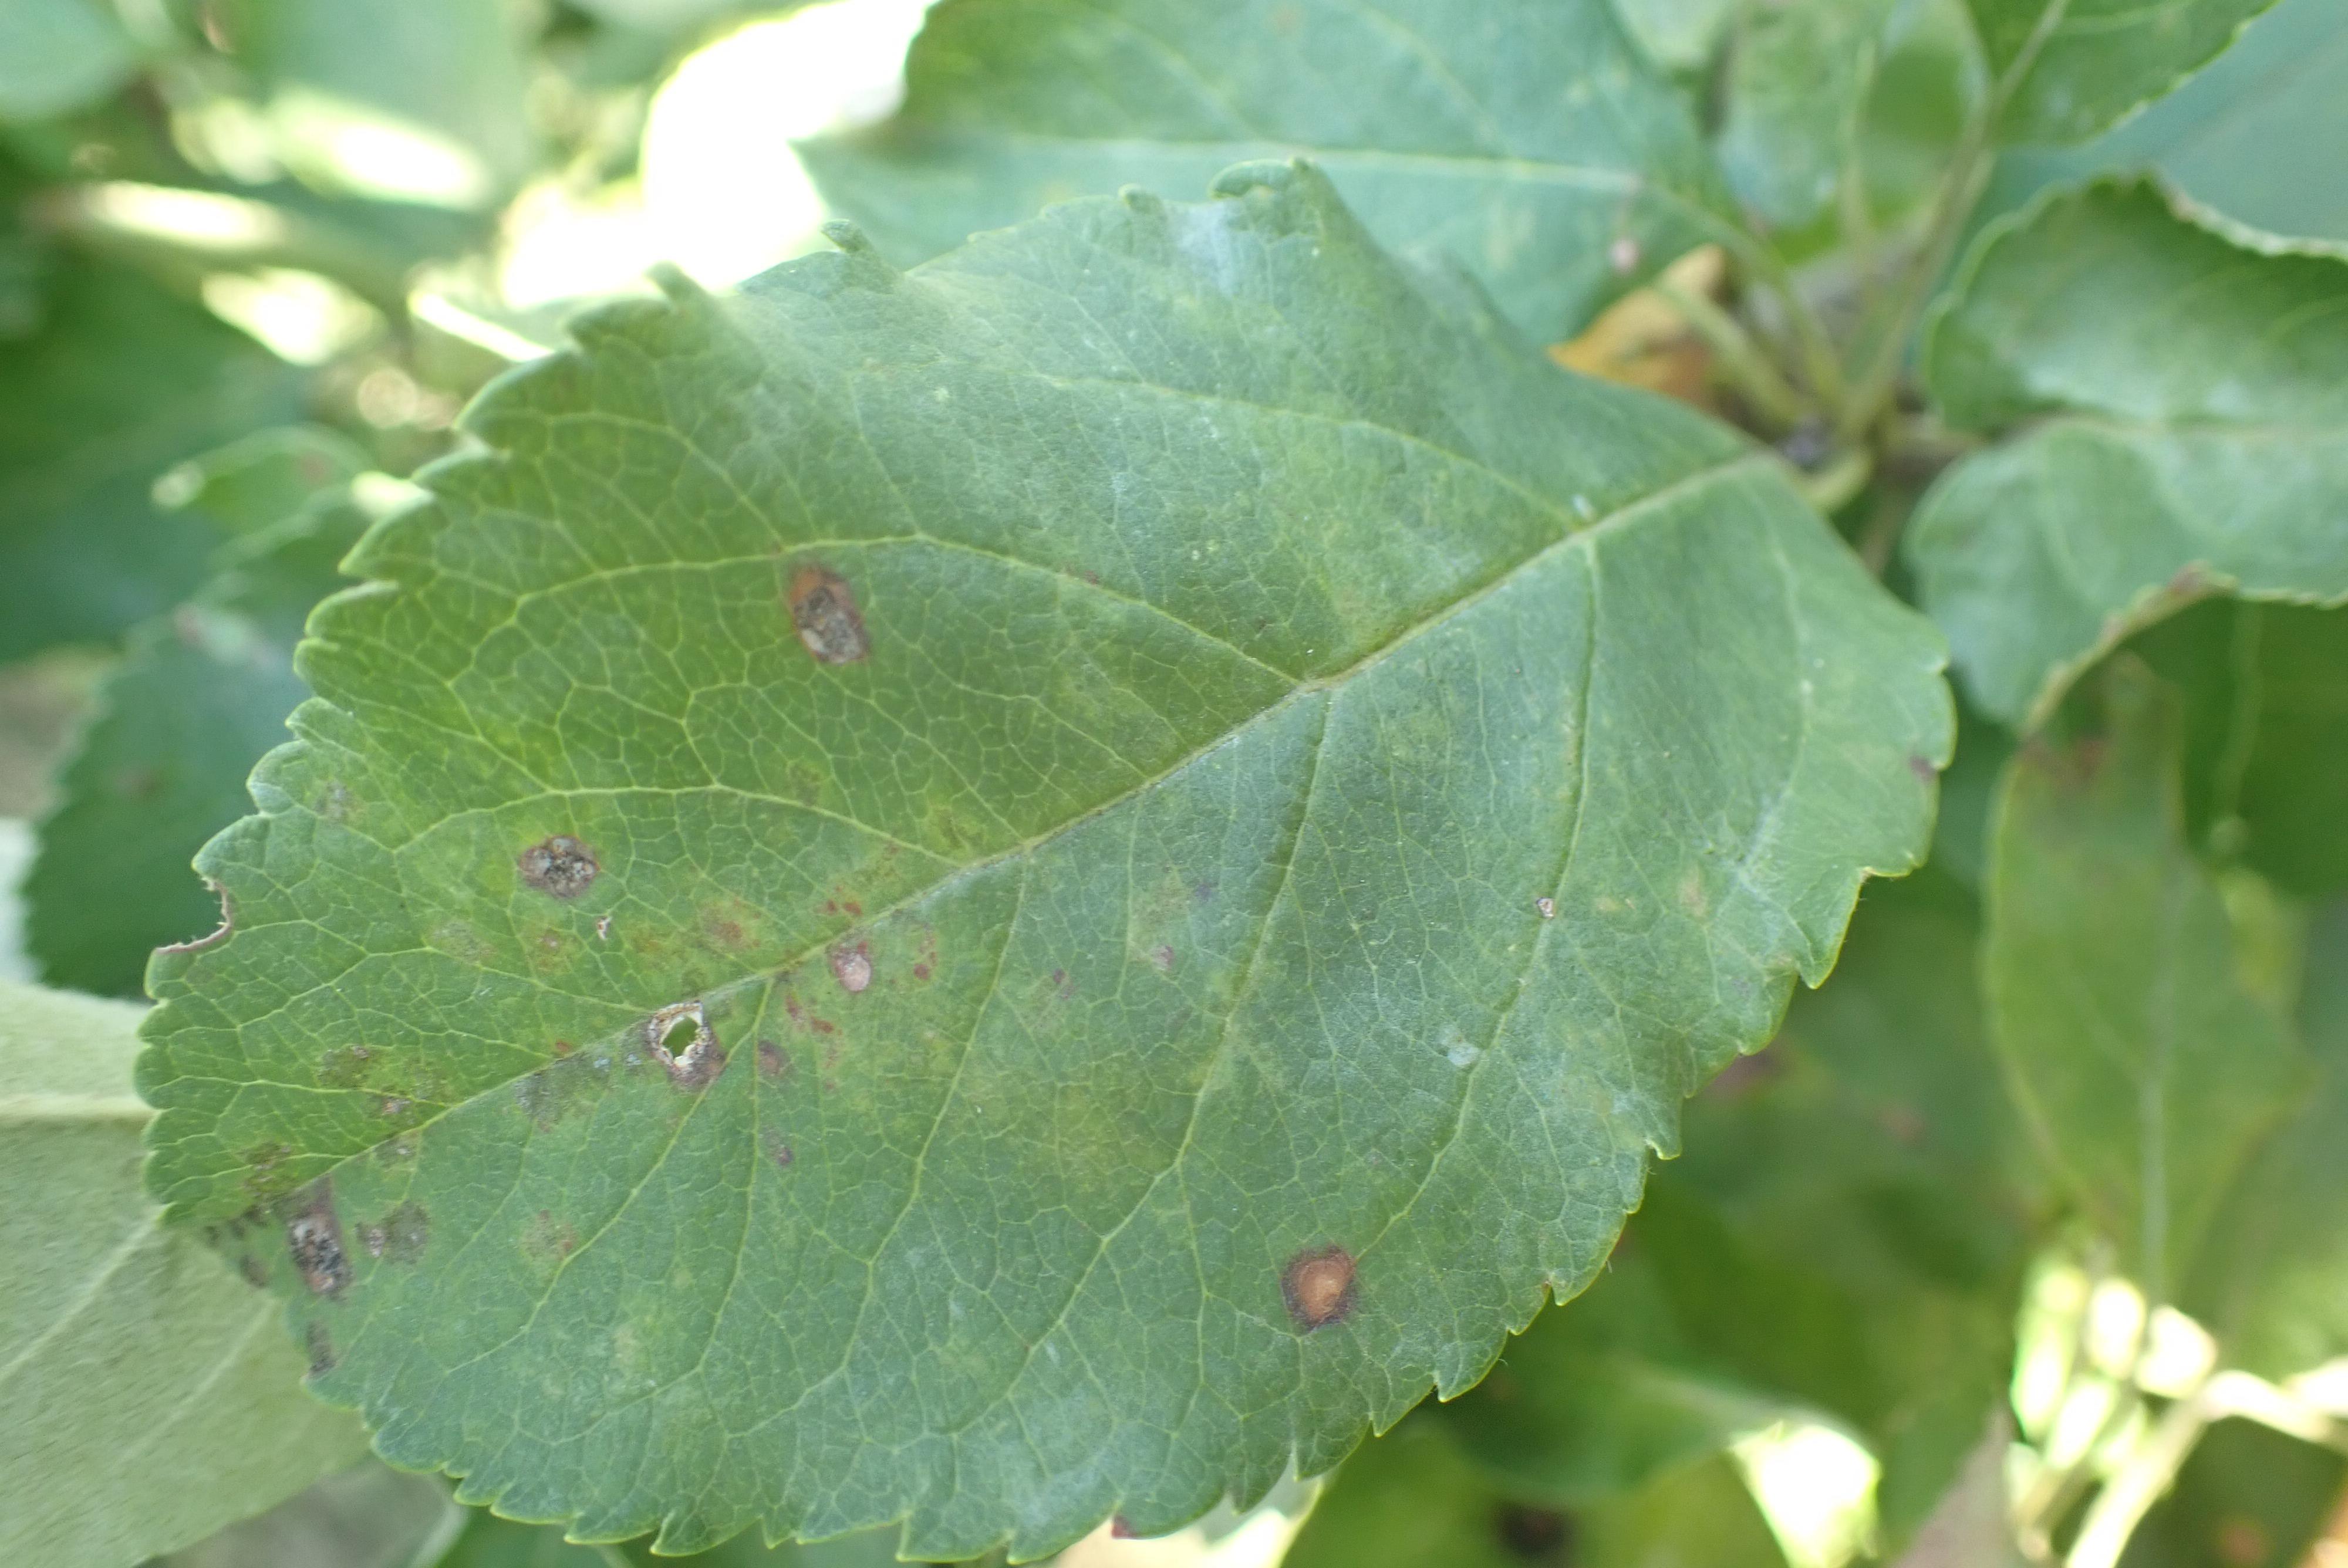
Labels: complex